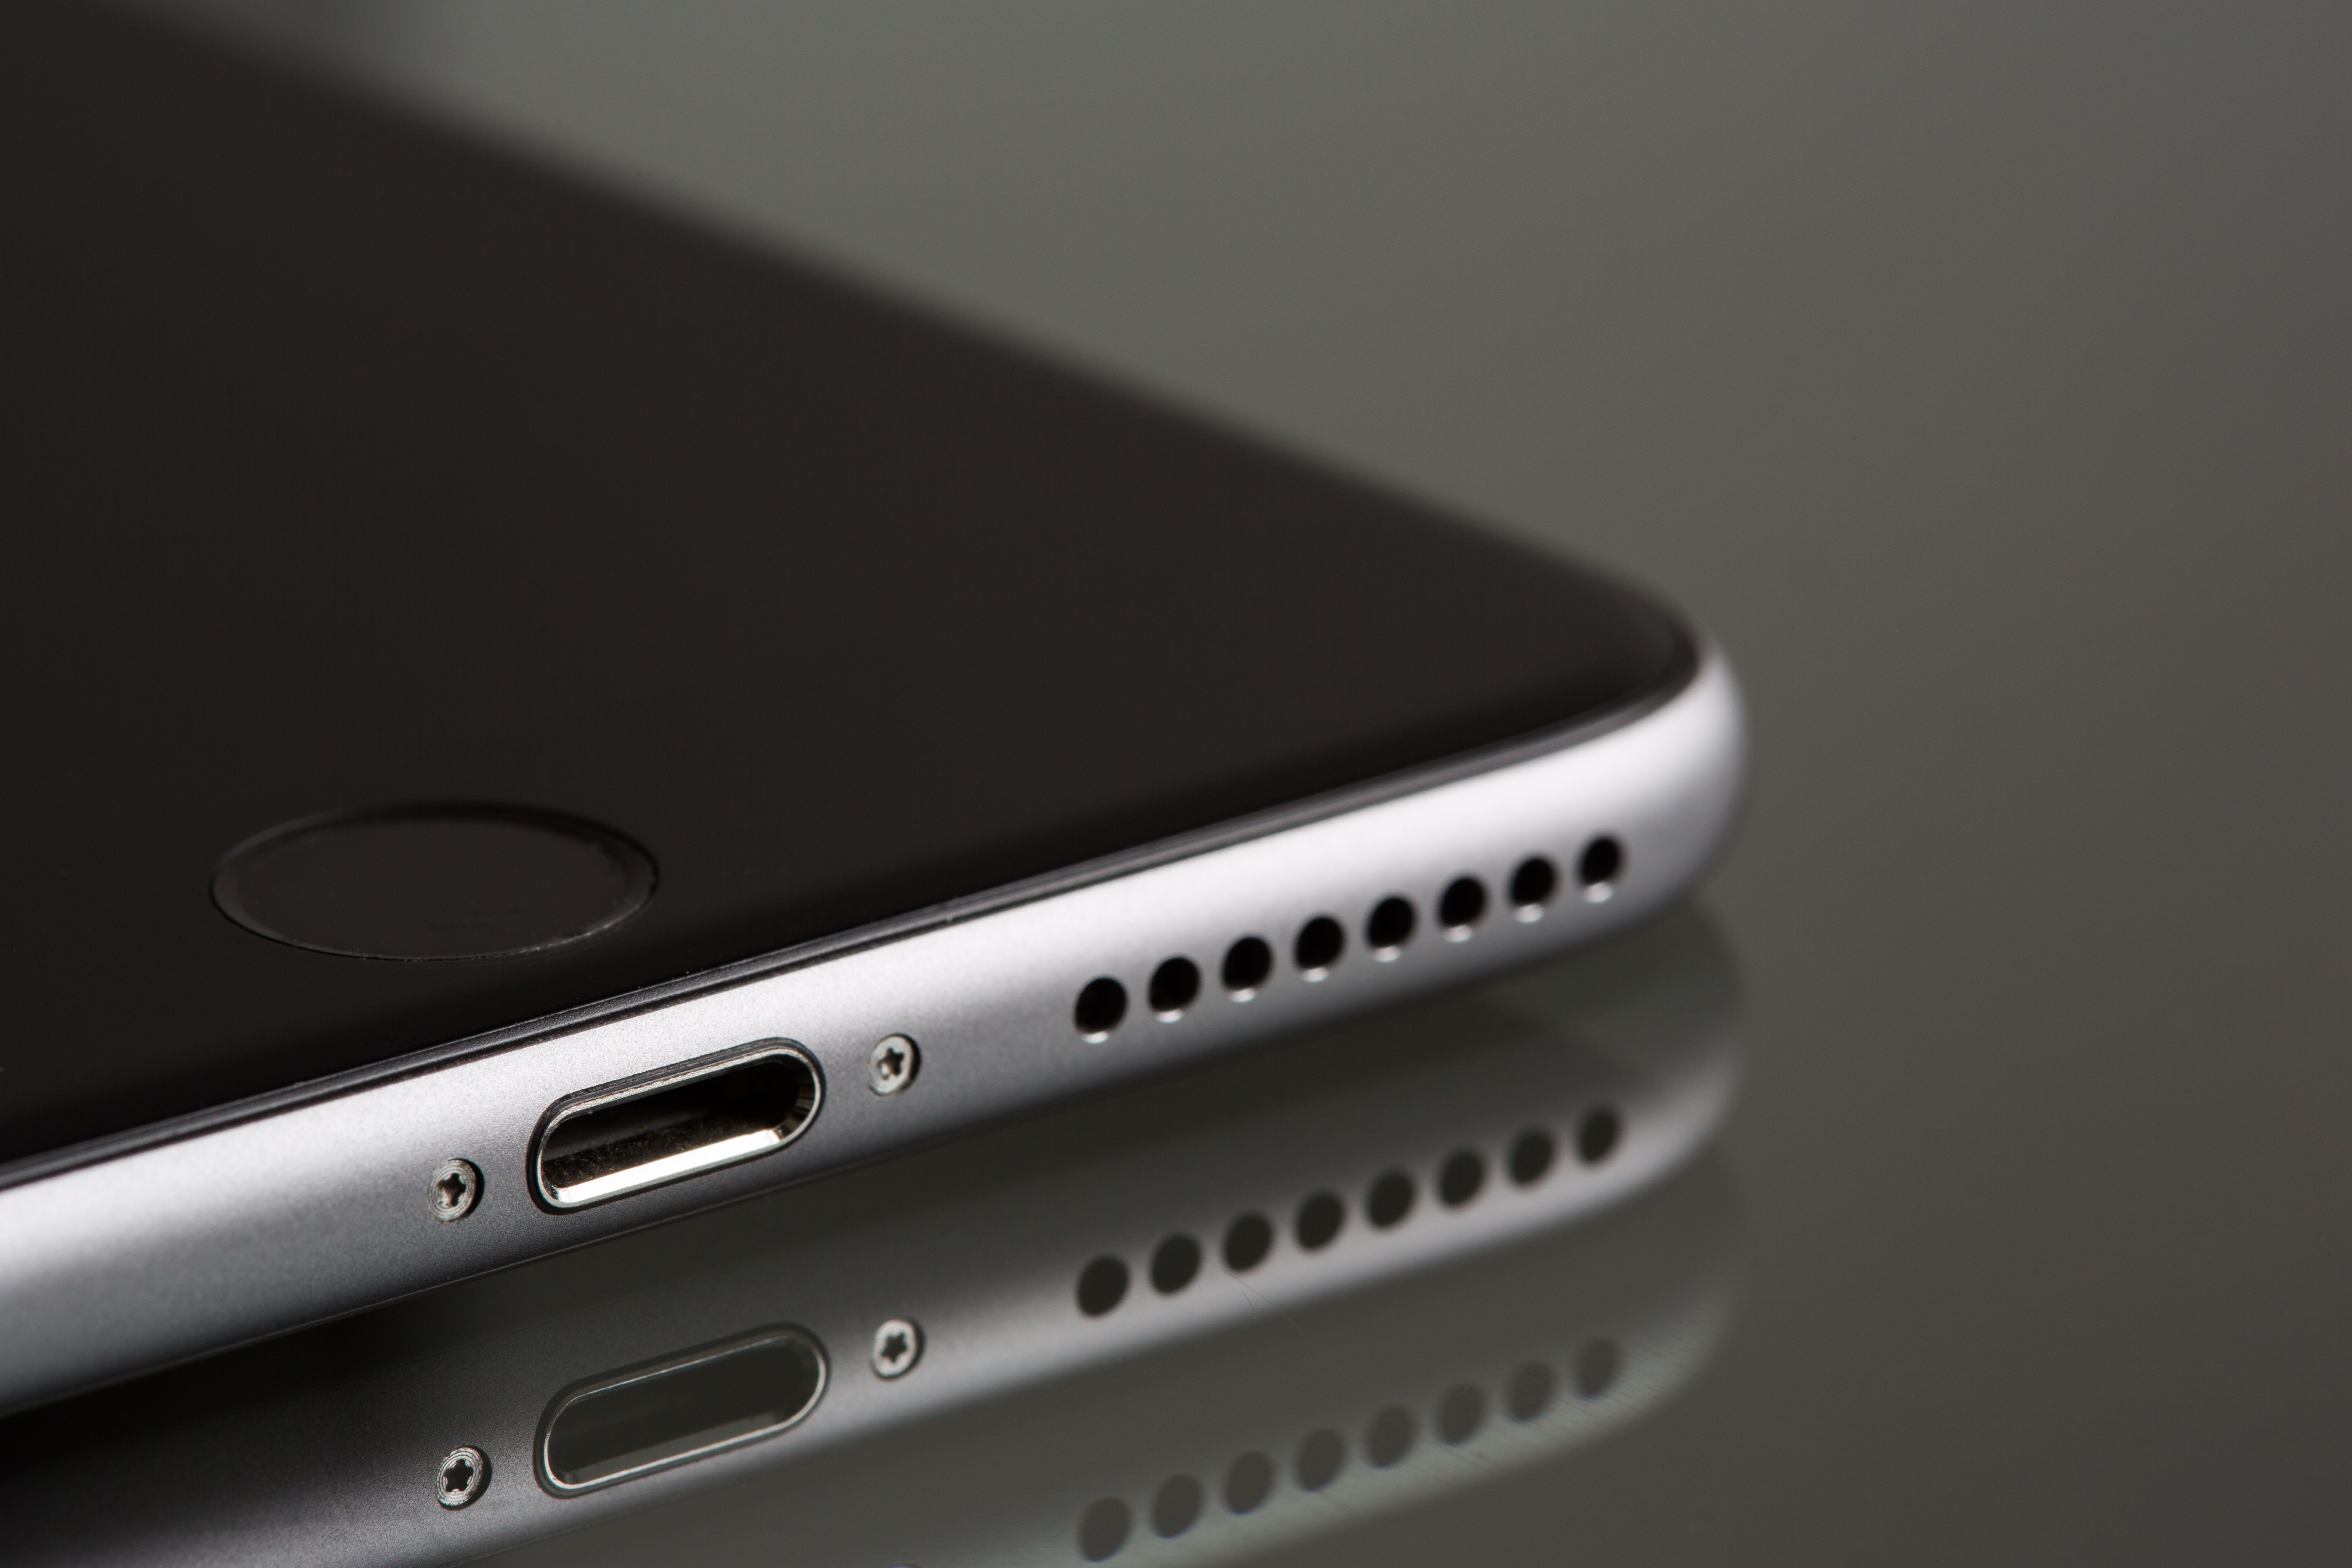
metal, mobile, white, gadget, electronic device, technology, smartphone, mobile phone, Material property, communication device, portable communications device, iphone, electronics, mobile device, netbook